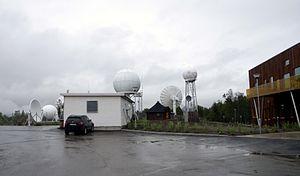
La Station de Tromsø est une station terrienne située à Tromsø en Norvège qui est utilisée pour les communications avec les satellites d'observation de la Terre circulant sur une orbite polaire. La station a été créée en 1967 initialement pour assurer les communications avec les satellites scientifiques de la première agence spatiale européenne, l'ESRO. Elle est la propriété en 2018 de la société Kongsberg Satellite Services une coentreprise détenue par l'entreprise Kongsberg Gruppen et l'agence spatiale norvégienne, le Norsk Romsenter. La station de Tromsø est une des trois installations de ce type détenues par KSAT, les deux autres sont la station du Svalbard et la station de Troll. Du fait de sa latitude élevée, la station est visible pratiquement à chaque orbite par les satellites circulant sur une orbite polaire à une altitude supérieure à 500 kilomètres. La station dispose d'une trentaine d'antennes paraboliques assurant des liaisons descendantes et montantes en bande L, S et X. Le site de la station accueille également le centre de contrôle des trois stations, le TNOC et une station utilisateur du système de recherche et de sauvetage COSPAS-SARSAT.